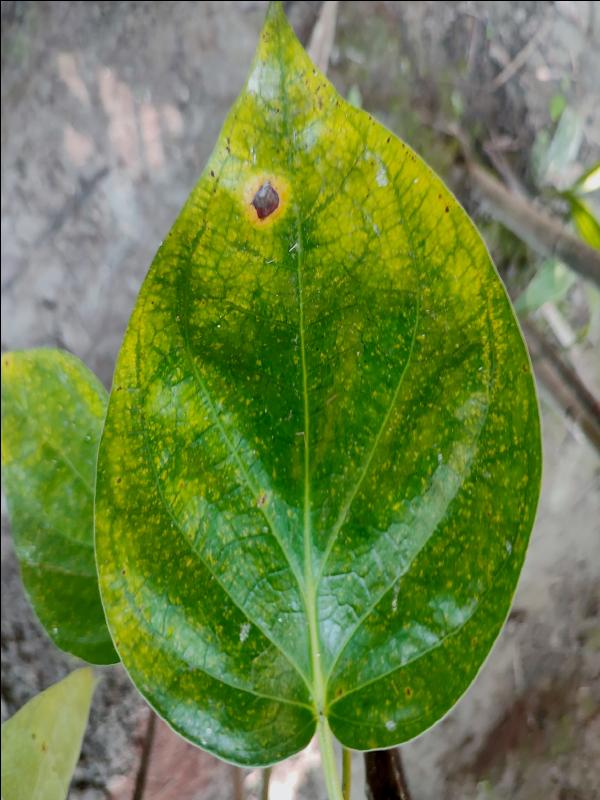
Label: Bacterial_Leaf_Disease